Zand dynasty

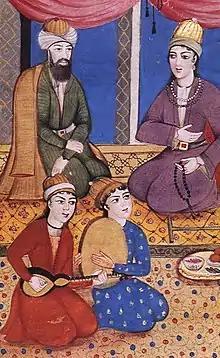
Zand era painting, circa 1790. Instruments are the tar and daf.

The Zand era was a time of relative peace and economic growth for the country. Many territories that were captured by the Ottomans in the late Safavid era were retaken, and Iran was once again a coherent and prosperous country. From 1765 onwards Karim Khan promoted art and architecture at his capital Shiraz. After Iranian painting reached its height at the end of the 17th century, a special school of painting took shape during the Zand era in the 17th and 18th centuries. Painting thrived under Karim Khan, and notable paintings from this era include "Muhammad Karim Khan Zand and the Ottoman Ambassador" which was created . The most important painter of the Zand era was Mohammad Sadiq. The art of this era is remarkable and, despite the short length of the dynasty, a distinct Zand art had the time to emerge. Many Qajar artistic traits were copied from the Zand examples and Zand art became the foundation of Qajar arts and crafts. Following Karim Khan's death, the Zand dynasty became embroiled in disputes over succession and other intrigues, which put a halt to further significant patronage of the arts.